J. Parmly Paret

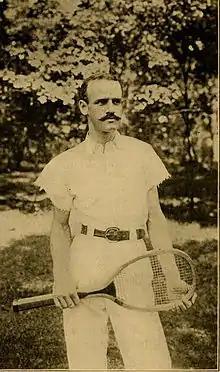
Paret, c. 1899

Jahial "John" Parmly Paret (October 3, 1870 – November 24, 1952) was a tennis player and writer from the United States.